Mu Sochua

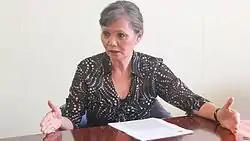
Mu Sochua in June 2016

In 2005, she received the Leadership Award in Washington, DC, from the Vital Voices Foundation, co-founded by Senator Hillary Clinton. In 2002 she mobilized 12,000 women candidates to run for commune elections, with over 900 women winning and still actively promoting the women's agenda at the grass-roots level. In that same year she helped create and pass the Prevention of Domestic Violence Bill, which imposes severe penalties on marital rape and abuse of minors. Her work in Cambodia also includes campaigns with men to end domestic violence and the spread of HIV/AIDS; working for the rights of female entrepreneurs; working for labor laws that provide fair wages and safe working conditions for female workers; and working for the development of communities for squatters with schools, health centers, sanitation, and employment.